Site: brandenburg
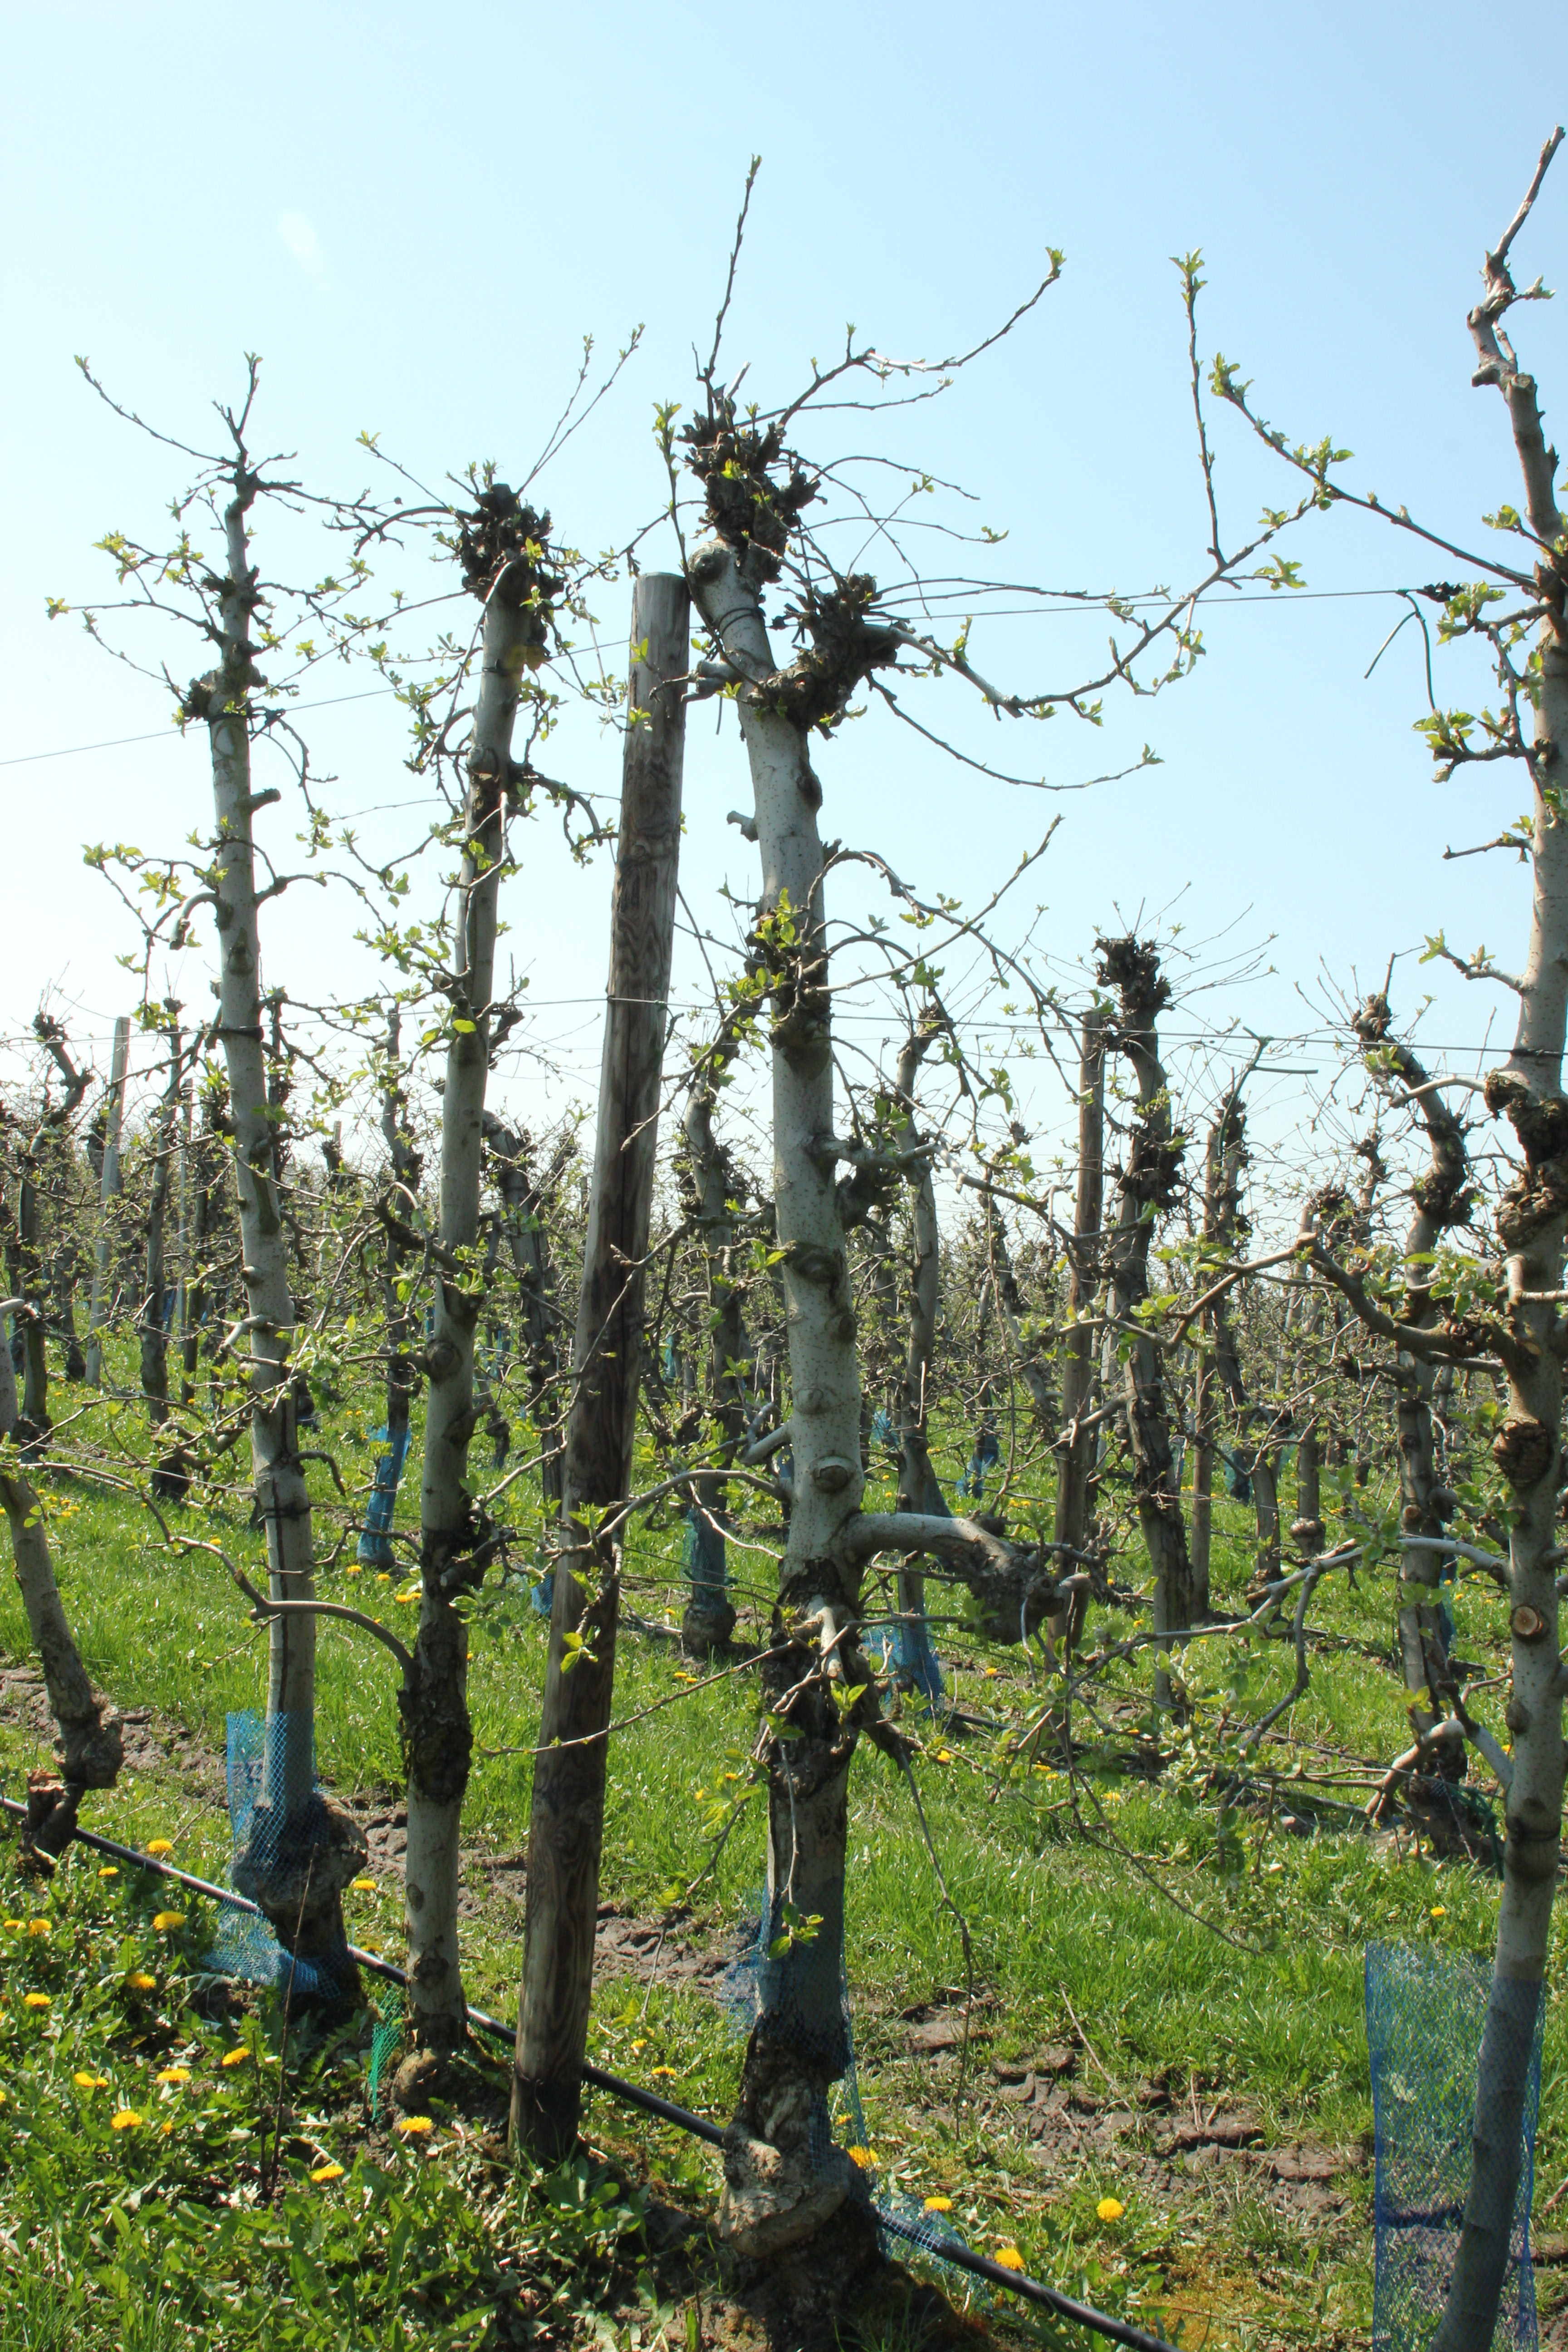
Growth stage (BBCH 56): Inflorescence emergence